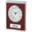
Label: clock